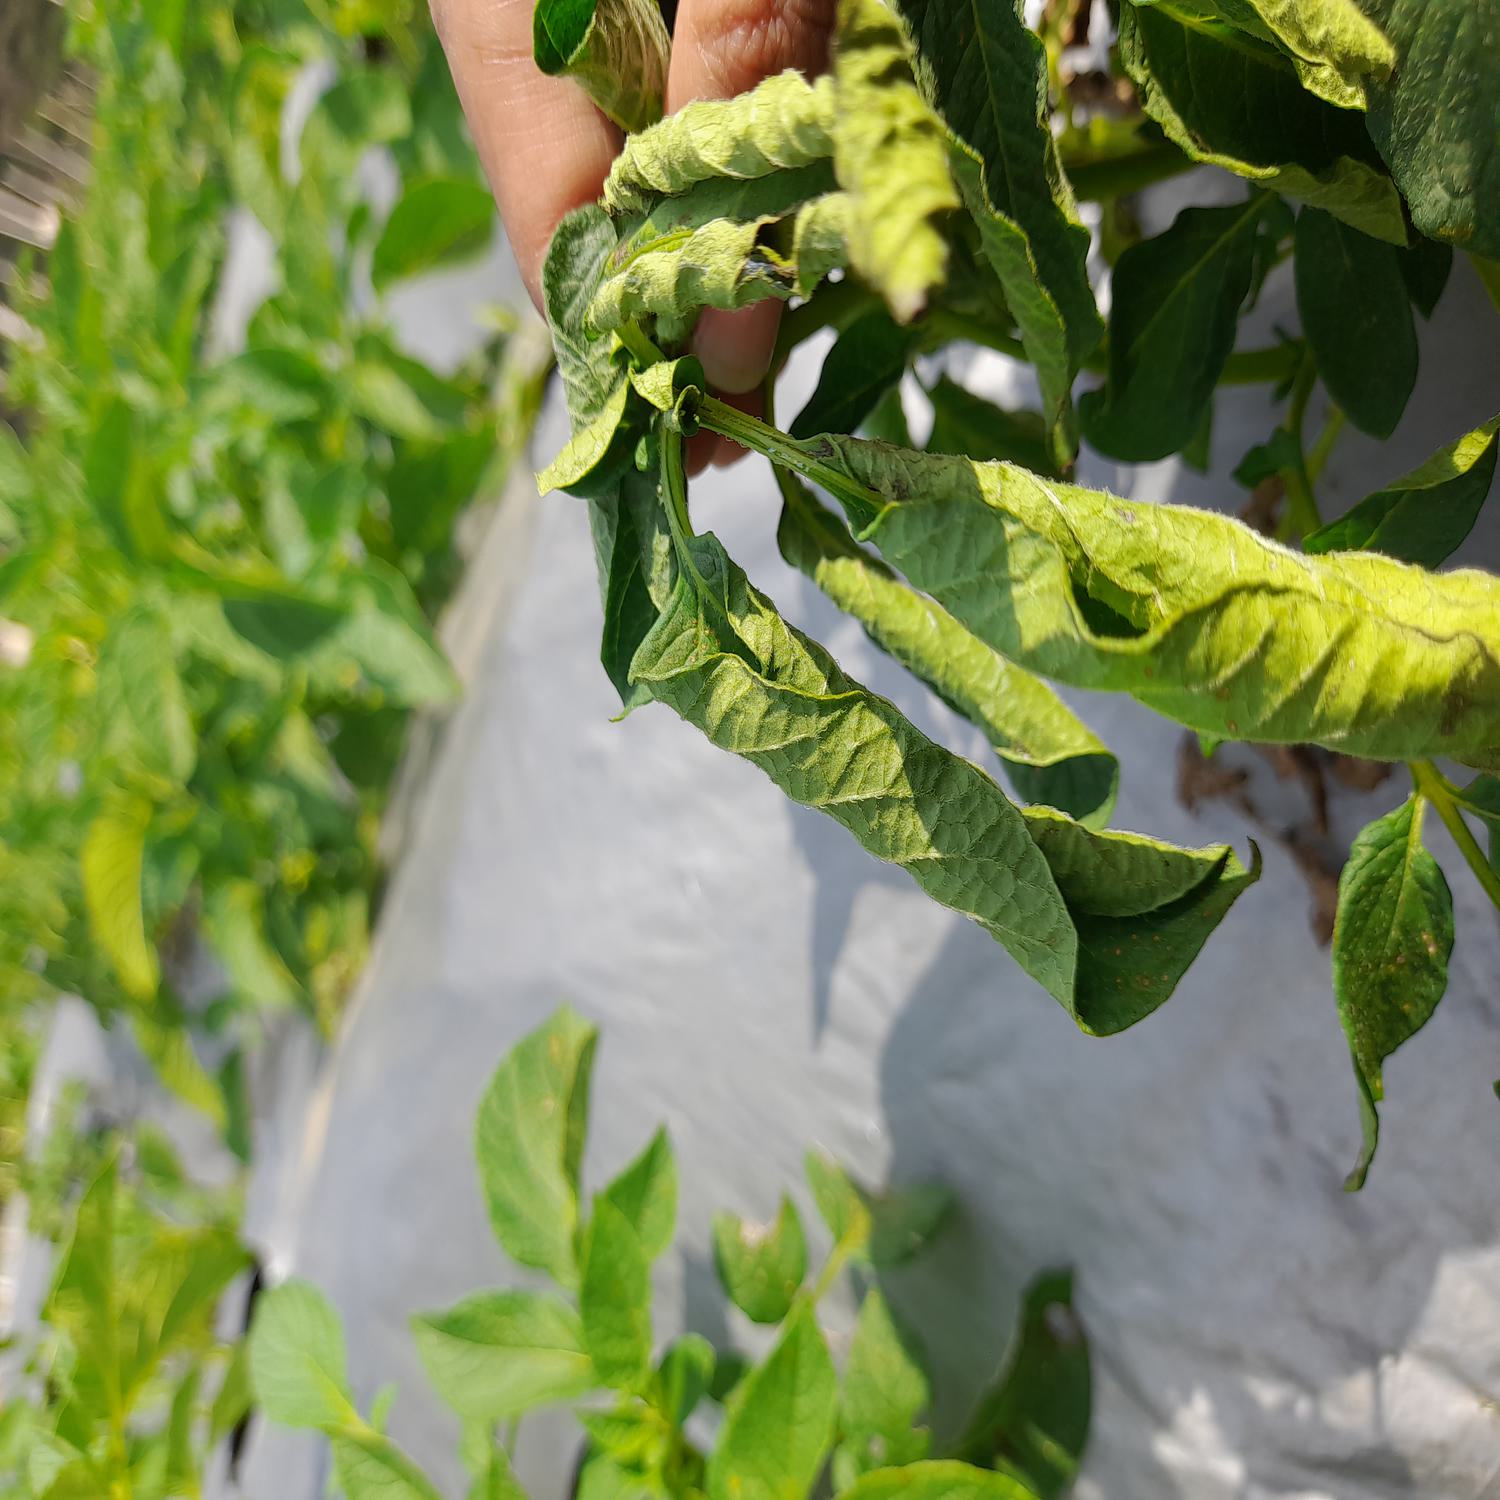
Etiqueta: Pudricion_Parda